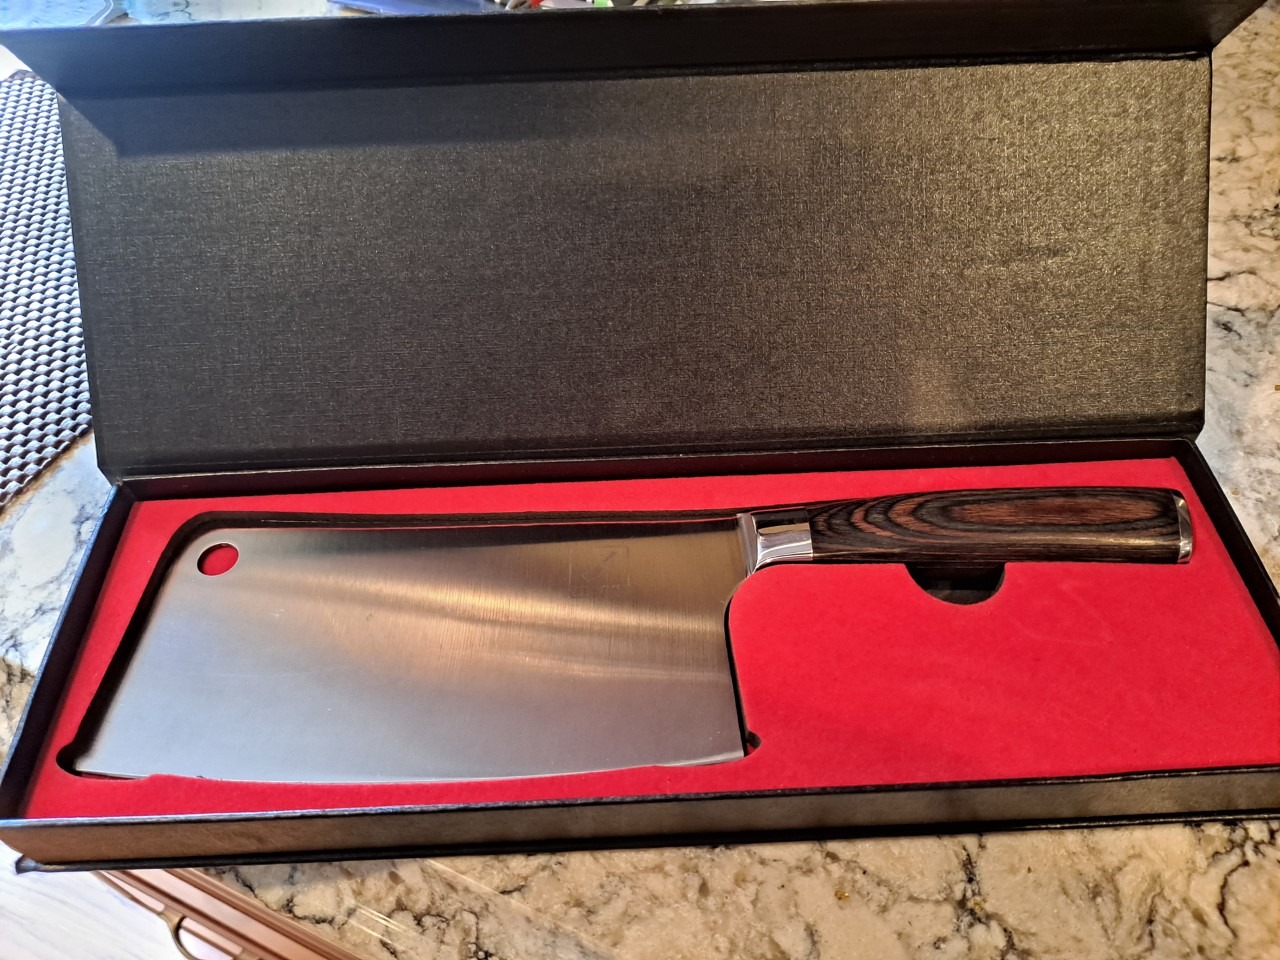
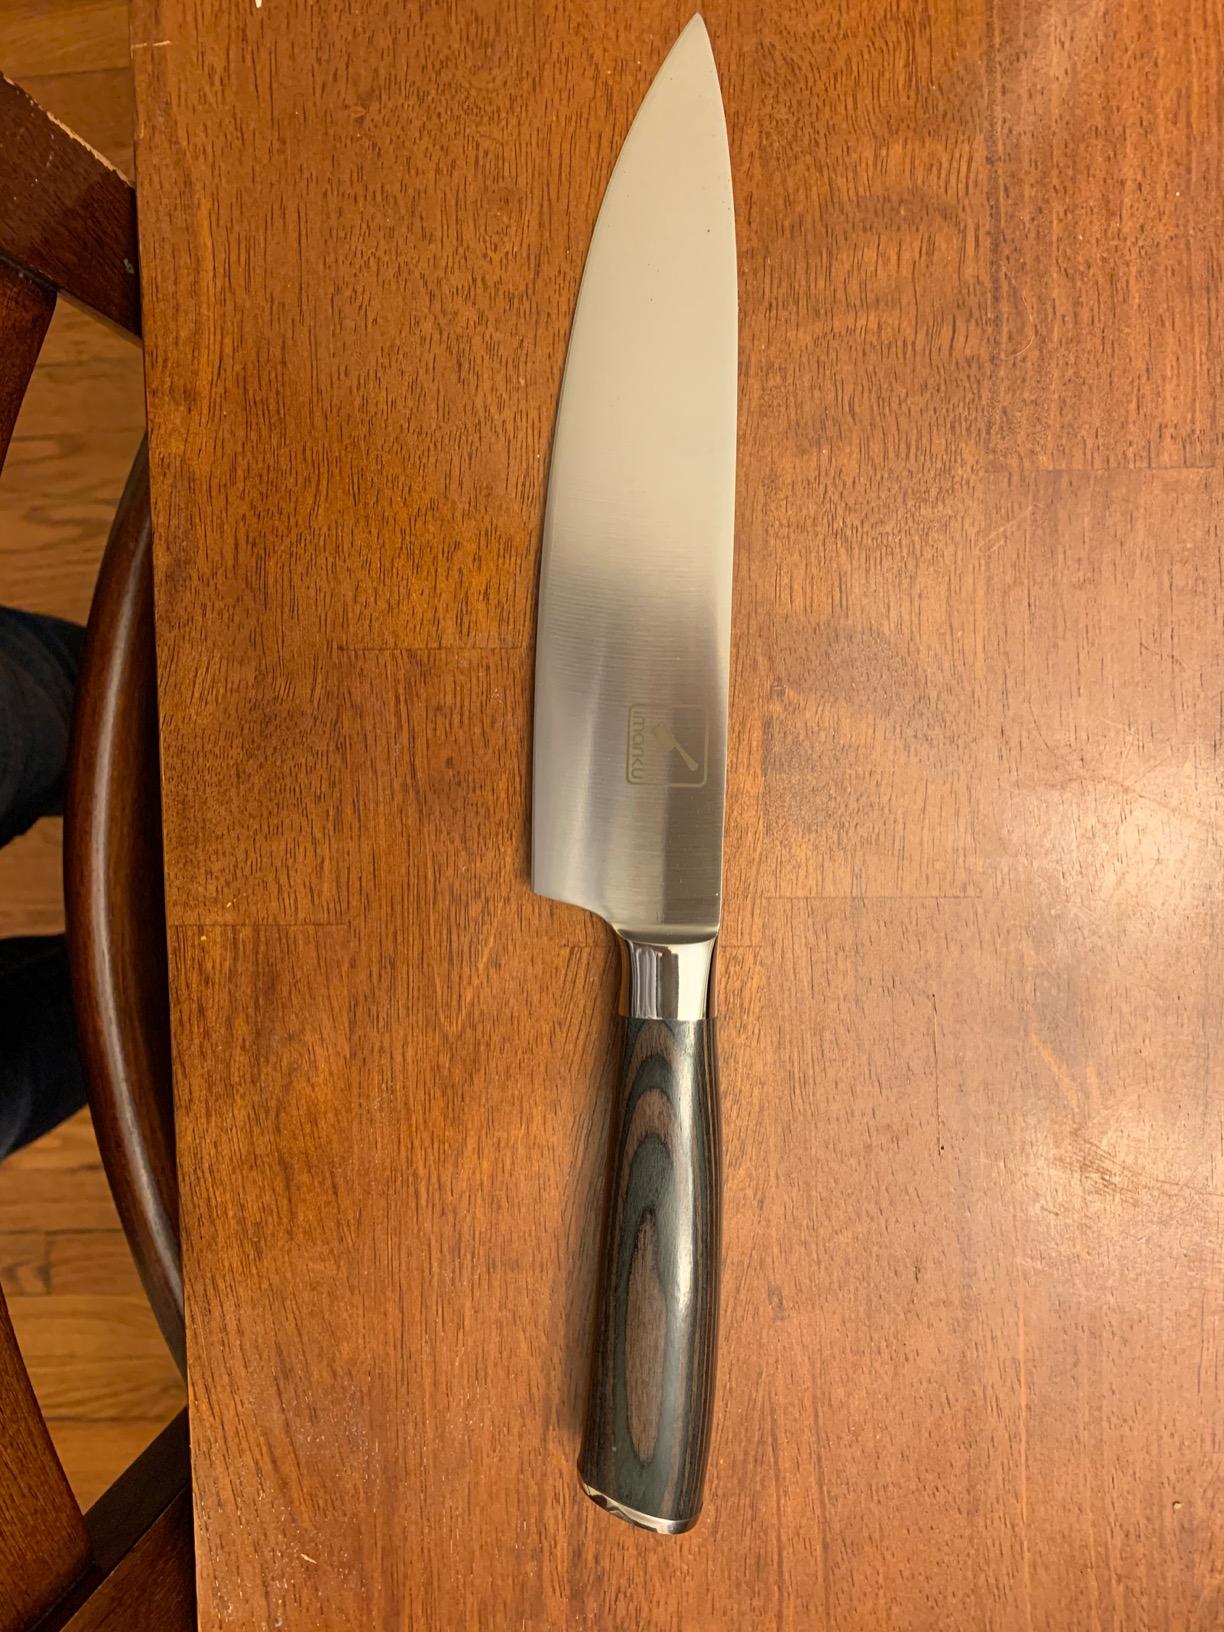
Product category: items_knife
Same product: no